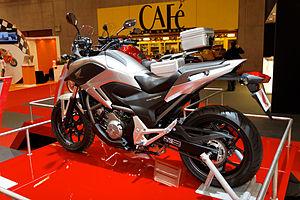
Honda - NC 700 S